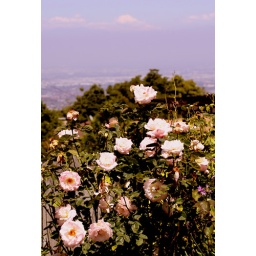
Friend's backyard holds over 100 rose bushes and on a clear day you can see forever.